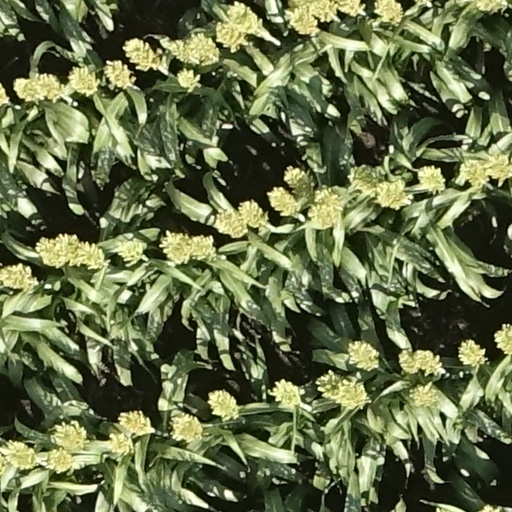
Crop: sorghum